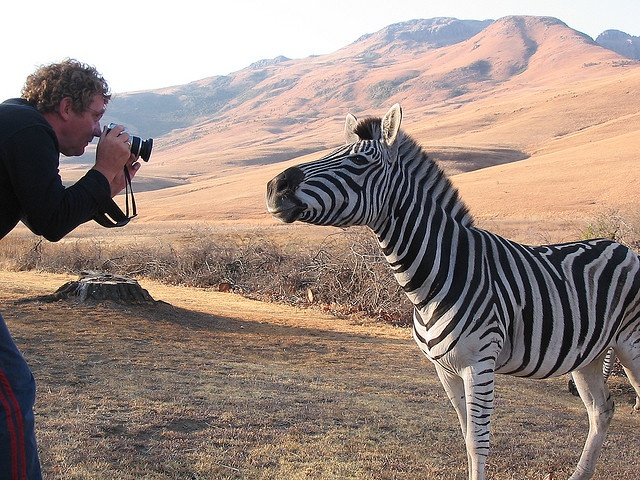
A photographer is taking a close up shot of a zebra.
A man taking a picture of a zebra very close up
A man is taking a picture of a zebra.
A man taking a picture of a zebra.
A man gets up close to a zebra to take a picture.